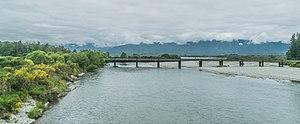
L'Ahaura est une rivière qui se situe dans l'Ile du Sud en Nouvelle-Zélande dans la région de West Coast et un affluent du fleuve Grey.